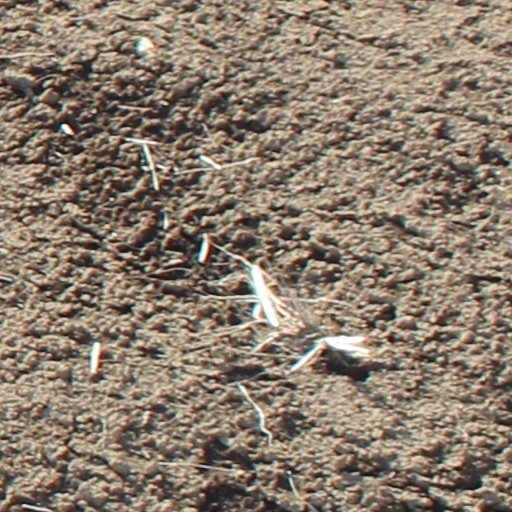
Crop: wheat